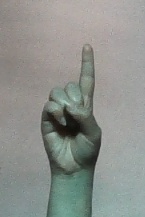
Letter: bb